Ferrari California

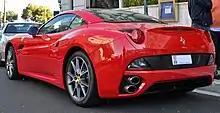
Ferrari California (Monaco)

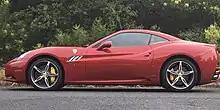
Ferrari California 30

The California was the first Ferrari road car to offer stop/start technology. What was an option package and called the HELE system (High Emotion / Low Emission) allowed the engine to shut off while at extended idle and start again immediately upon pushing the accelerator pedal. While this technology was not always well received by many of the Ferrari Tifosi, it did allow for substantial tax savings upon sale in certain governmental jurisdictions. Later Ferrari models also offered this technology which has subsequently become common or mandatory in certain markets.